Alec Baldwin filmography

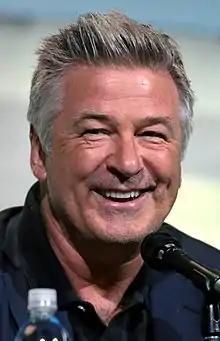
Alec Baldwin in 2016

Alec Baldwin's filmography includes the year the film was/will be released, the name of his character and other related notes. There is also a list of his appearances on TV series, video games and documentaries, as well as stage. A member of the Baldwin family, he is the eldest of the four Baldwin brothers, all actors. Baldwin first gained recognition by appearing on the sixth and seventh seasons of primetime CBS soap opera "Knots Landing" in the role of Joshua Rush, the half-brother of long-standing character Valene Ewing (Joan Van Ark).